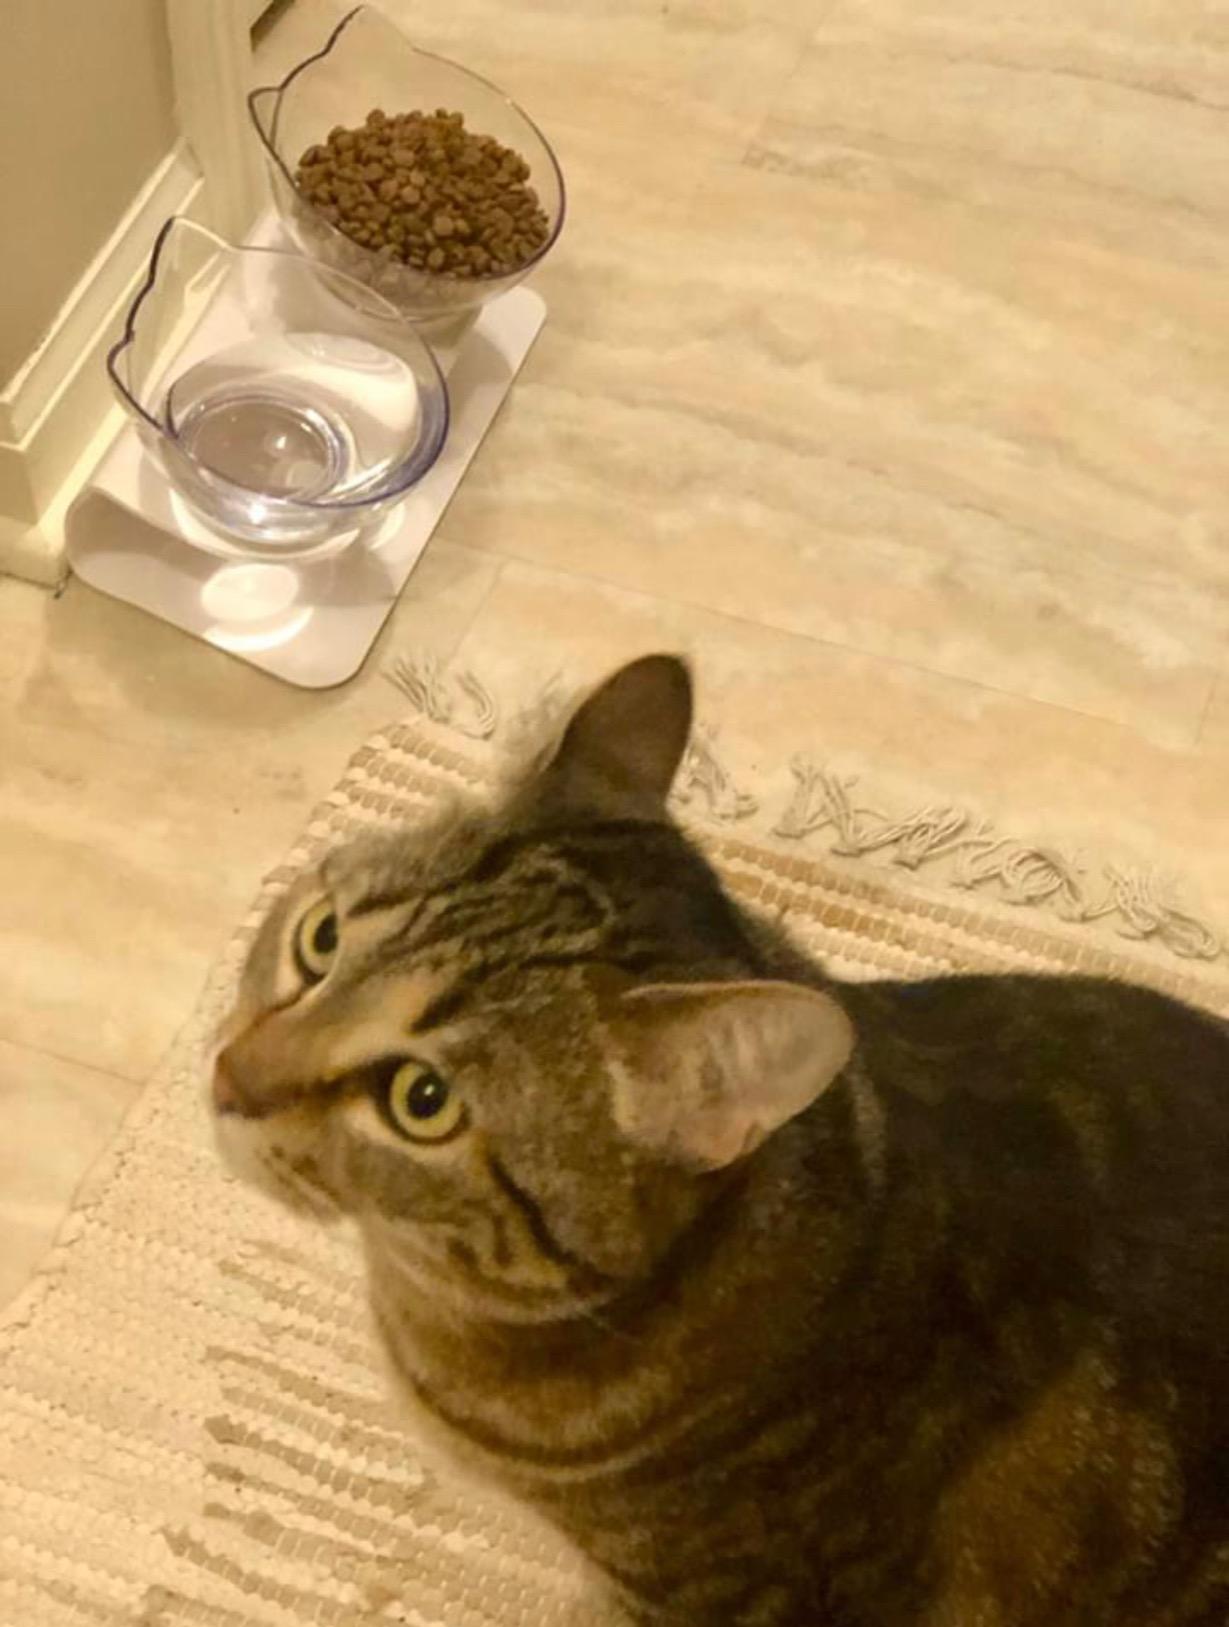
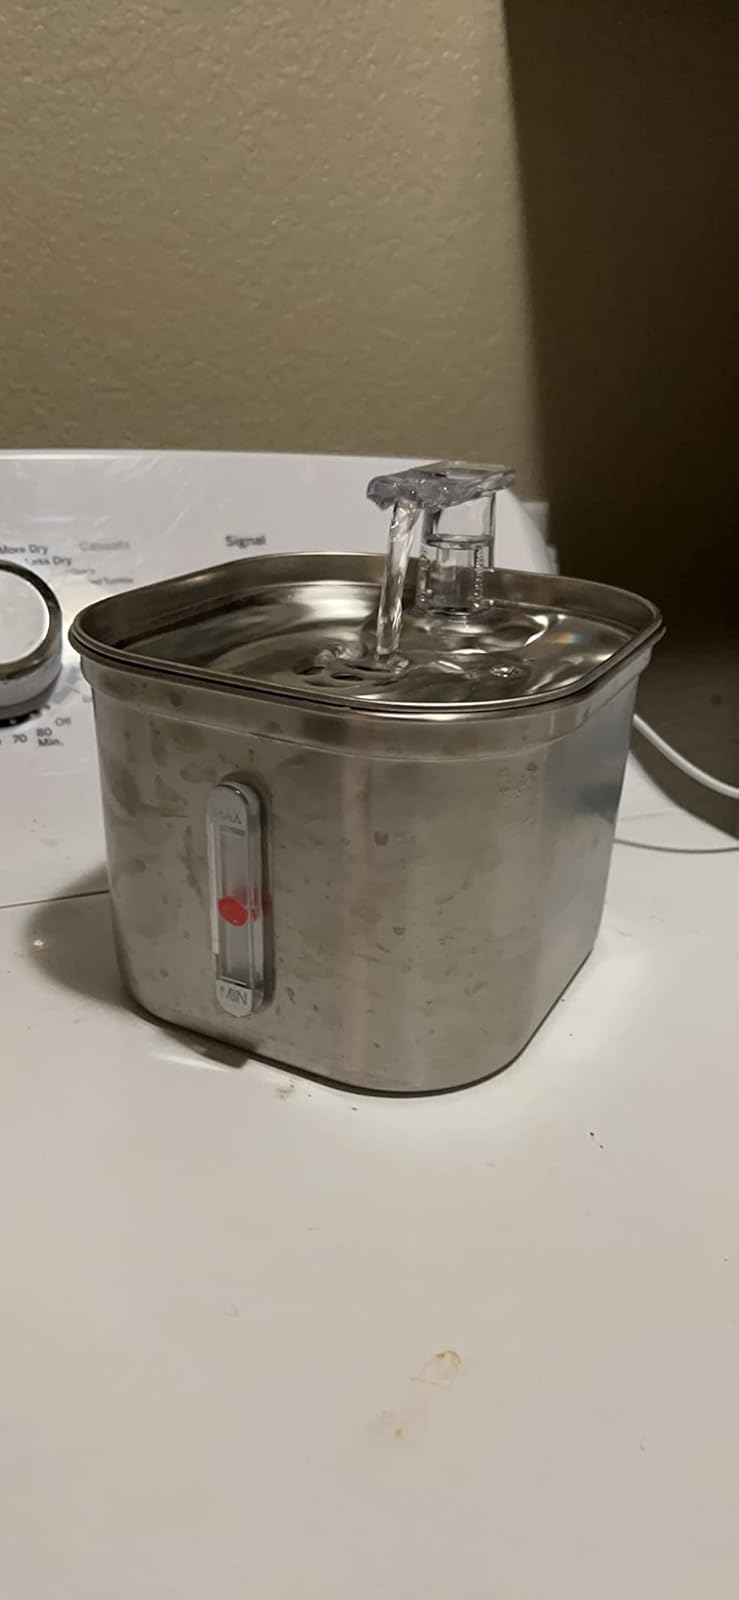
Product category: items_bowl
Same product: no